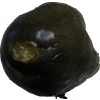
Label: cucumber